Egg

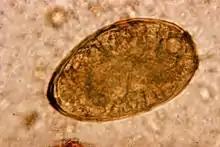
Microlecithal eggs from the flatworm "Paragonimus westermani"

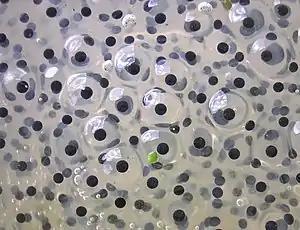
Frogspawn is mesolecithal.

Small eggs with little yolk are called microlecithal. The yolk is evenly distributed, so the cleavage of the egg cell cuts through and divides the egg into cells of fairly similar sizes. In sponges and cnidarians, the dividing eggs develop directly into a simple larva, rather like a morula with cilia. In cnidarians, this stage is called the planula, and either develops directly into the adult animals or forms new adult individuals through a process of budding.